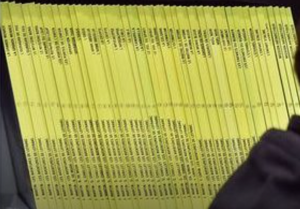
Lefranc, anciennement Les Aventures de Lefranc ou Guy Lefranc, est un personnage de bande dessinée franco-belge ainsi qu'une série de bande dessinée d'aventure franco-belge créée par Jacques Martin.